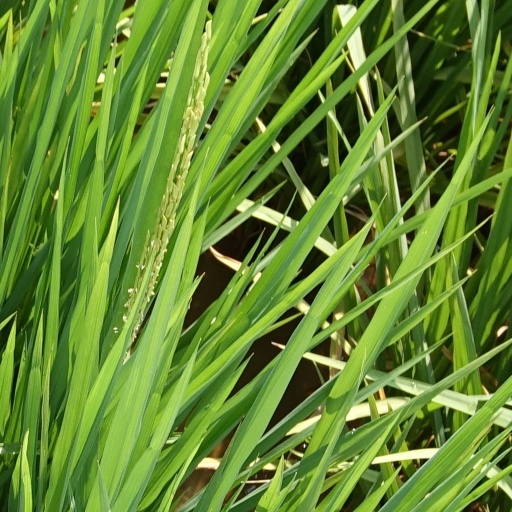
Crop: rice